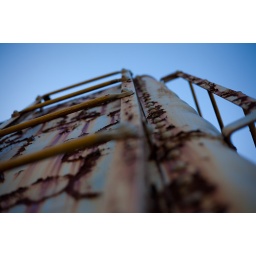
A rusty old train down in South Boston NC.